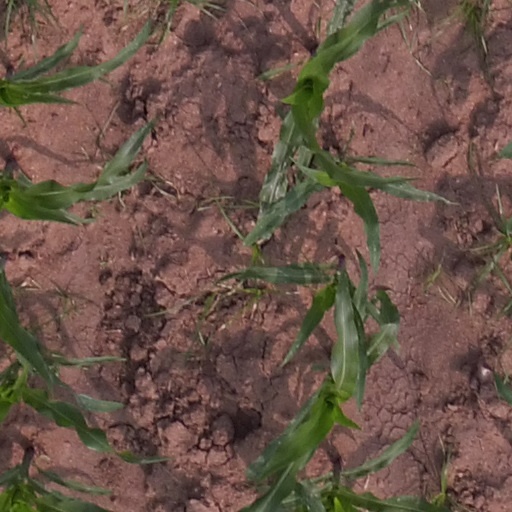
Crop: maize; corn